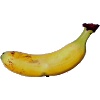
Label: banana_lady_finger